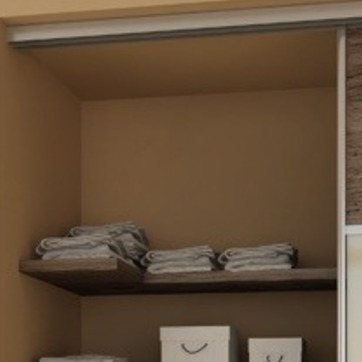
Material: painted